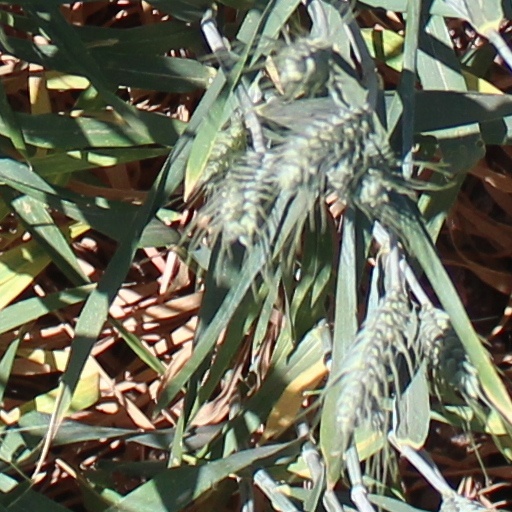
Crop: wheat